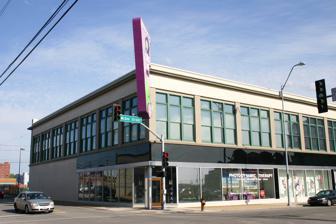
Building: 1901 McGee Street Automotive Service Building
Country: United States of America
Year built: 1912
United States historic place 1901 McGee Street Automotive Service Building U.S. National Register of Historic Places Show map of Missouri Show map of the United States Location 1901-1907 McGee St., Kansas City, Missouri Coordinates 39°05′25″N 94°34′48″W / 39.09028°N 94.58000°W / 39.09028; -94.58000 ( 1901 McGee Street Automotive Service Building ) Area less than one acre Built 1912 Built by Smith, C.C. Architectural style Early Commercial NRHP reference No. 08001359 Added to NRHP January 22, 2009 The 1901 McGee Street Automotive Service Building , located at 1901 McGee St. in Kansas City, Missouri , was built in 1912.  It was listed on the National Register of Historic Places in 2009. It is a two-story two part commercial block building, 99 by 111 feet (30 m × 34 m) in plan, built with hollow tile walls by builder/architect C.C. Smith.  The building " deftly illustrates the specialized adaptation of a typical main street commercial building for automobile sales and service functions.  As the popularity of automobiles soared, real estate investors constructed this building near the heart of Kansas City’s nascent Automobile Row.  By blending a traditional commercial façade with physical elements that addressed the specific needs of automobile sales and service, the building met the needs of tenants and consumers.  Distinctive features include large storefront windows on the first story, which gave passersby a clear view of the vehicles for sale inside; large expanses of over-sized windows on the second story and skylights in the roof, which provided ample light and ventilation to work areas on the second floor; and an oversized freight elevator capable of transporting vehicles, as well as auto parts, from the back alley to the first floor or the second floor.  Most notable, though, is the building’s highly unique structural system, which supplements a typical early-twentieth century masonry and wood structure with massive steel I-beams that span the ceiling on the first floor and distinctive turnbuckle trusses that hang from the ceiling on the second floor.  These structural enhancements responded to the very heavy loads the building had to support to serve its intended function.  The automotive service building at 1901 McGee Street clearly embodies this type and period of commercial design and is characteristic example of the automotive service buildings that survive from the heyday of Kansas City’s automobile row.  The period of significance, 1912 – 1941, reflects the dates of construction and a significant renovation." References